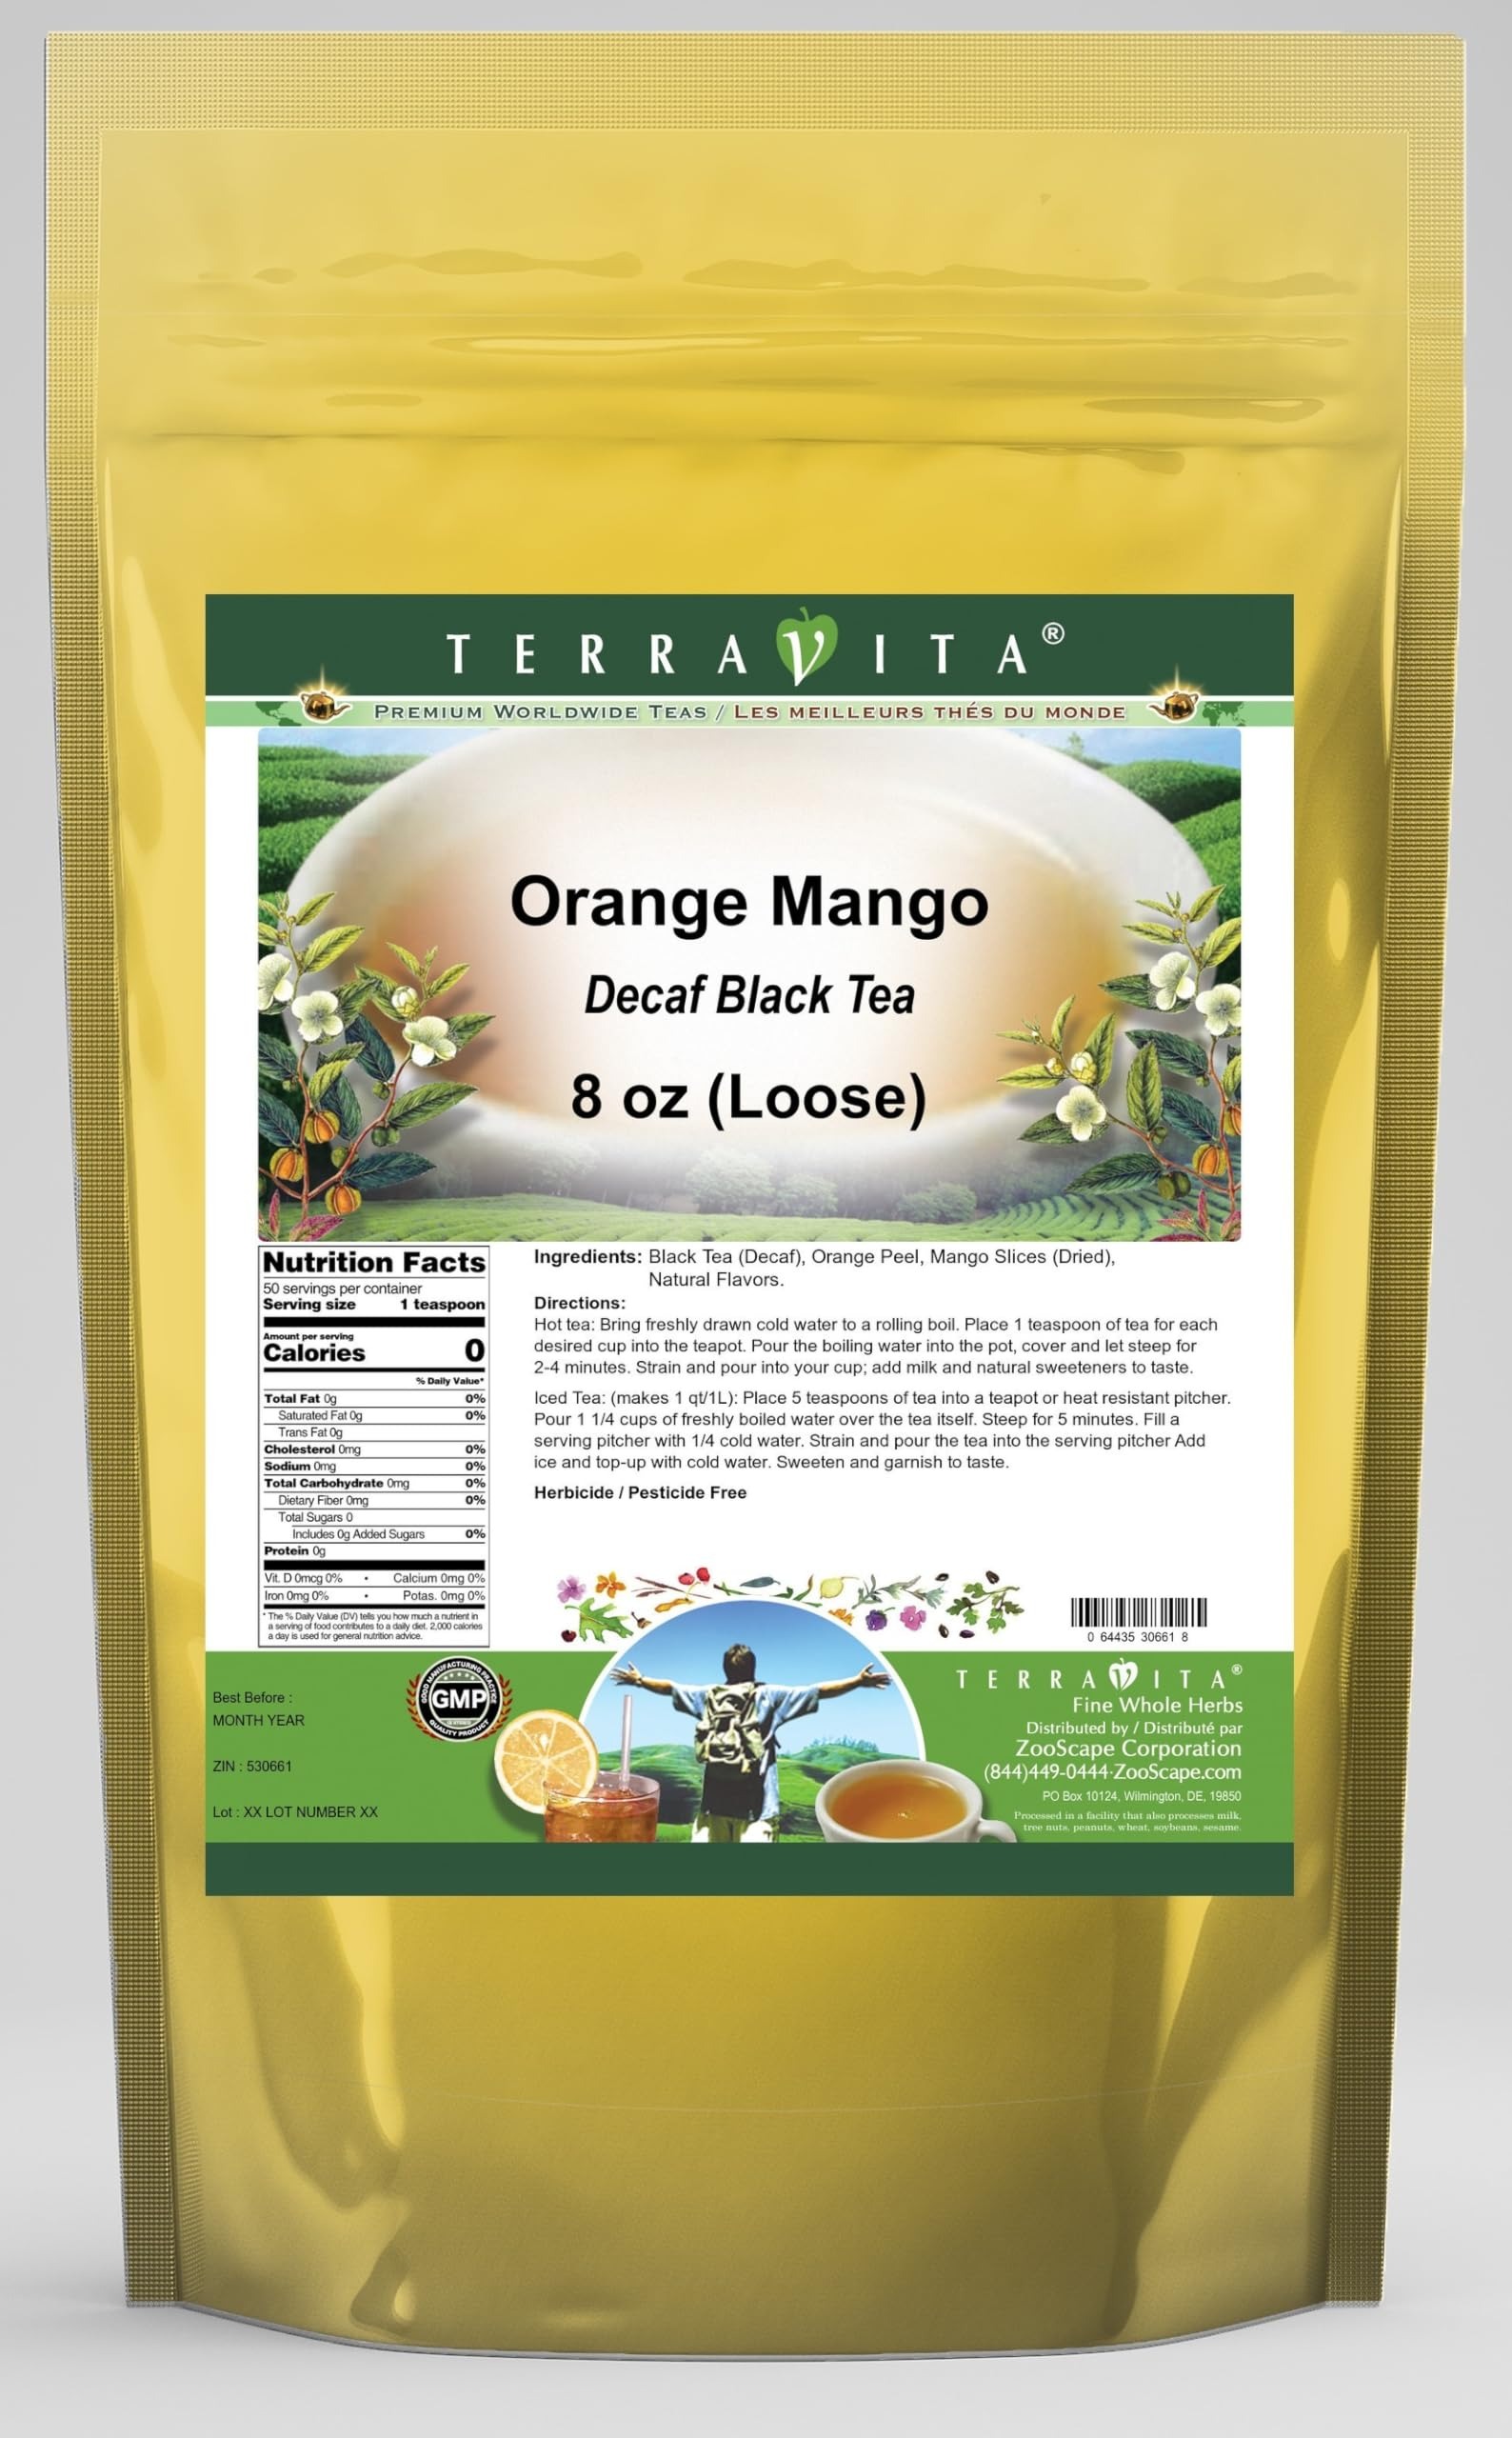
Item Name: Orange Mango Decaf Black Tea (Loose) (8 oz, ZIN: 530661) - 3 Pack
Bullet Point 1: Our Orange Mango Decaf Black Tea is a wonderful flavored decaffeinated Black tea with Orange Peel and Mango Slices (Dried) that you will enjoy the simple and elegant taste of! - Ingredients: Decaf Black tea, Orange Peel, Mango Slices (Dried) and natural orange mango flavor.
Bullet Point 2: No fillers.
Bullet Point 3: Manufacturer: TerraVita
Bullet Point 4: Size: 8 oz
Bullet Point 5: Loose Leaf Black Tea - Packed in a convenient upright pouch!
Product Description: Our Orange Mango Decaf Black Tea is a wonderful flavored decaffeinated Black tea with Orange Peel and Mango Slices (Dried) that you will enjoy the simple and elegant taste of! - Ingredients: Decaf Black tea, Orange Peel, Mango Slices (Dried) and natural orange mango flavor. - Hot tea brewing method: Bring freshly drawn cold water to a rolling boil. Place 1 teaspoon of tea for each desired cup into the teapot. Pour the boiling water into the pot, cover and let steep for 2-4 minutes. Strain and pour into your cup; add milk and natural sweeteners to taste. - Iced tea brewing method: (to make 1 liter/quart): Place 5 teaspoons of tea into a teapot or heat resistant pitcher. Pour 1 1/4 cups of freshly boiled water over the tea itself. Steep for 5 minutes. Fill a serving pitcher with 1/4 cold water. Strain and pour the tea into the serving pitcher Add ice and top-up with cold water. Sweeten and garnish to taste. - TerraVita is an exclusive line of premium-quality, natural source products that use only the finest, purest and most potent ingredients found around the world. TerraVita is hallmarked by the highest possible standards of purity, potency, stability and freshness. All of our products are prepared with the highest elements of quality control, from raw materials through the entire manufacturing process, up to and including the moment that the bottles or bags are sealed for freshness and shipped out to you. Our highest possible standards are certified by independent laboratories and backed by our personal guarantee. - TerraVita exists to meet and ensure your family's health and wellness without the harmful effects of chemicals and health products. We strive to make all of our products affordable and reliable and are constantly searching the market to maintain our affordab
Value: 24.0
Unit: Ounce

Price: 128.44